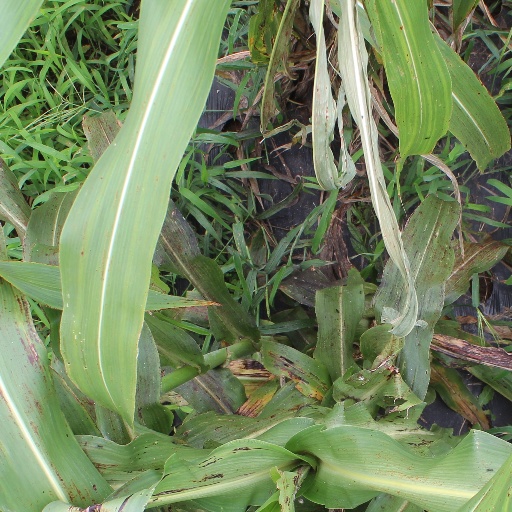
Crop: sorghum